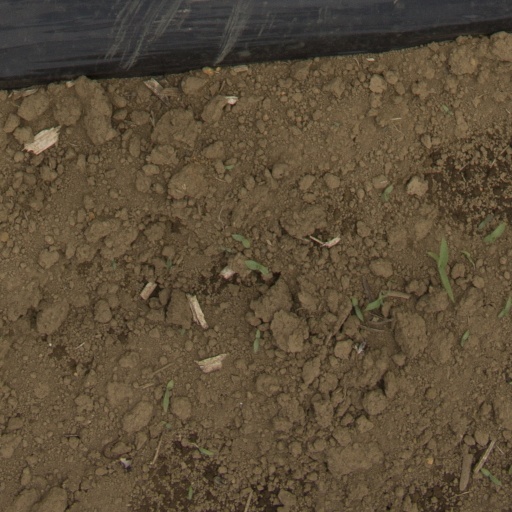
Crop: Jerusalem artichoke